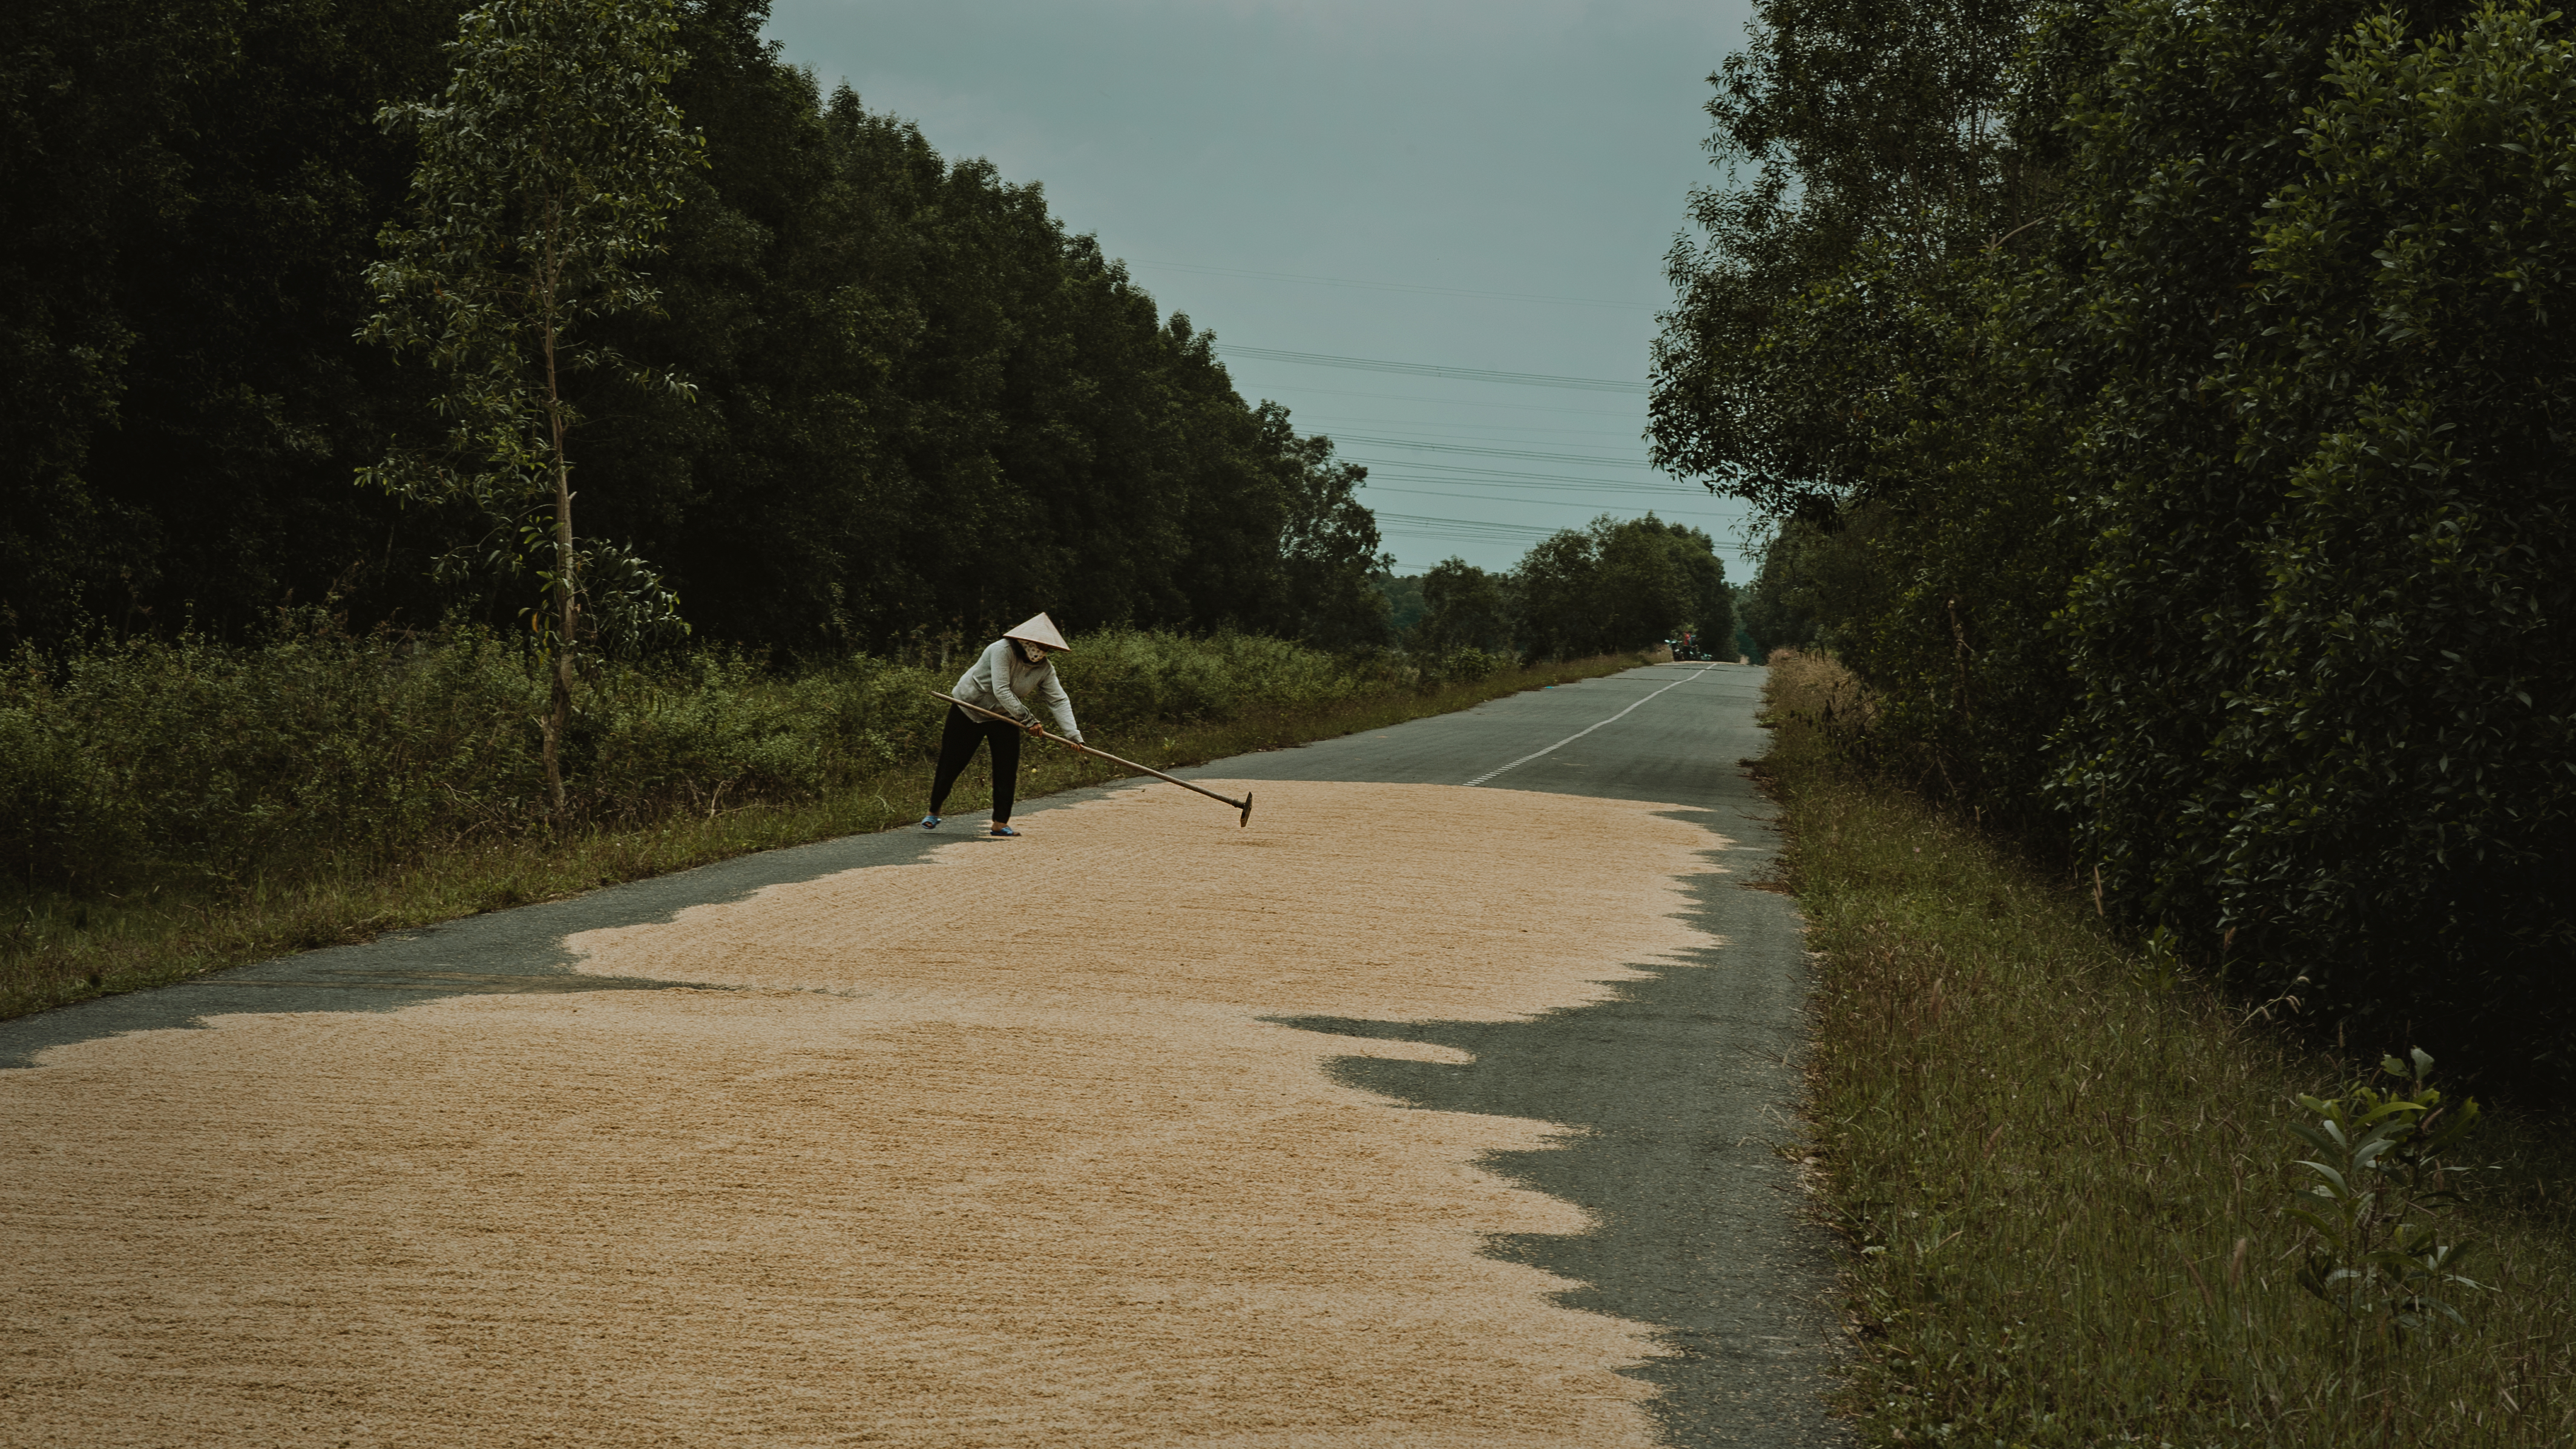
landscape, natural, road, path, sky, lane, infrastructure, tree, grass, trail, road surface, asphalt, rural area, plant, walkway, cloud, recreation